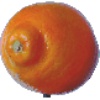
Label: tangelo